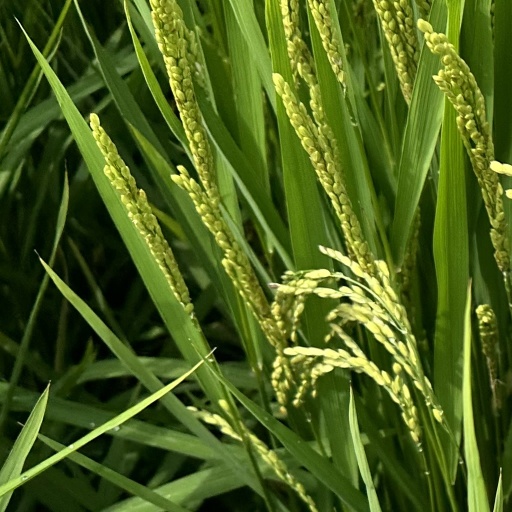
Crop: rice